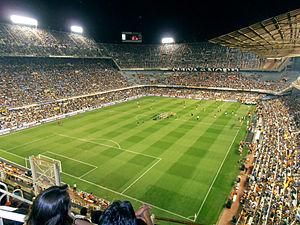
Le Valence Club de Fútbol est un club de football espagnol fondé le 18 mars 1919 et basé à Valence.
L'International Champions Cup 2013 est la première édition du tournoi de pré-saison de football. Sept clubs européens et un nord-américain s'y affrontent afin d'accéder à la finale. Ce tournoi se déroule du 27 juillet 2013 au 7 août 2013 dans différentes villes des États-Unis ainsi qu'en Espagne. Le Real Madrid gagne la finale 3-1 face à Chelsea.